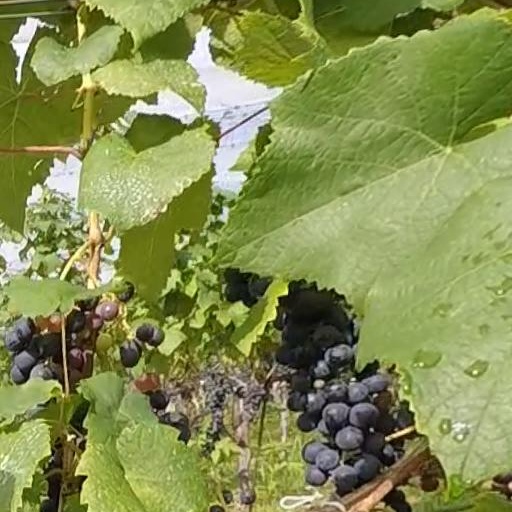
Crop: grape